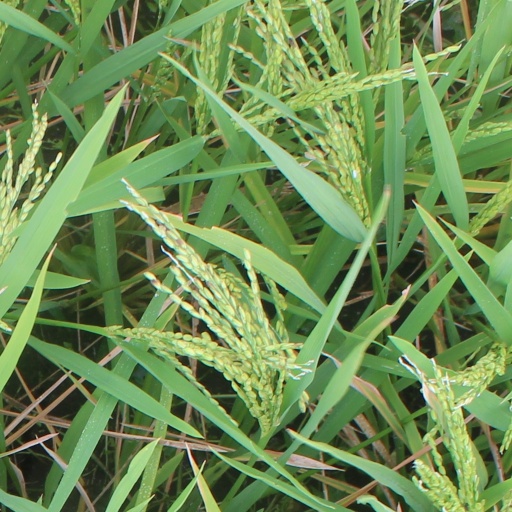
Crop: rice